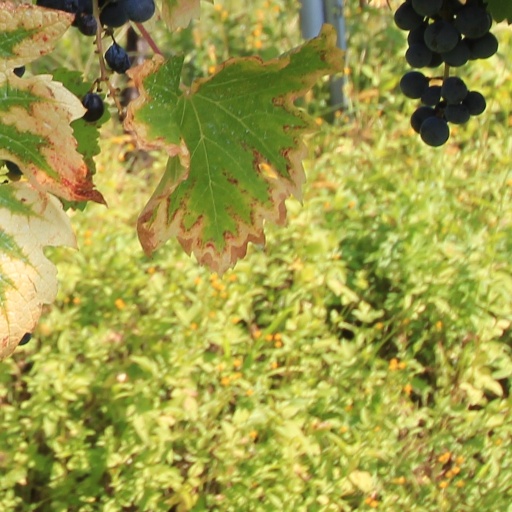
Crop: grape